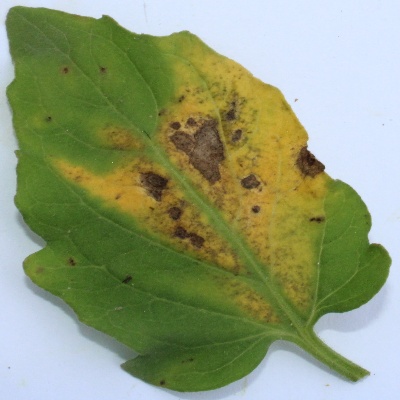
Crop: Tomato
Condition: septoria leaf spot